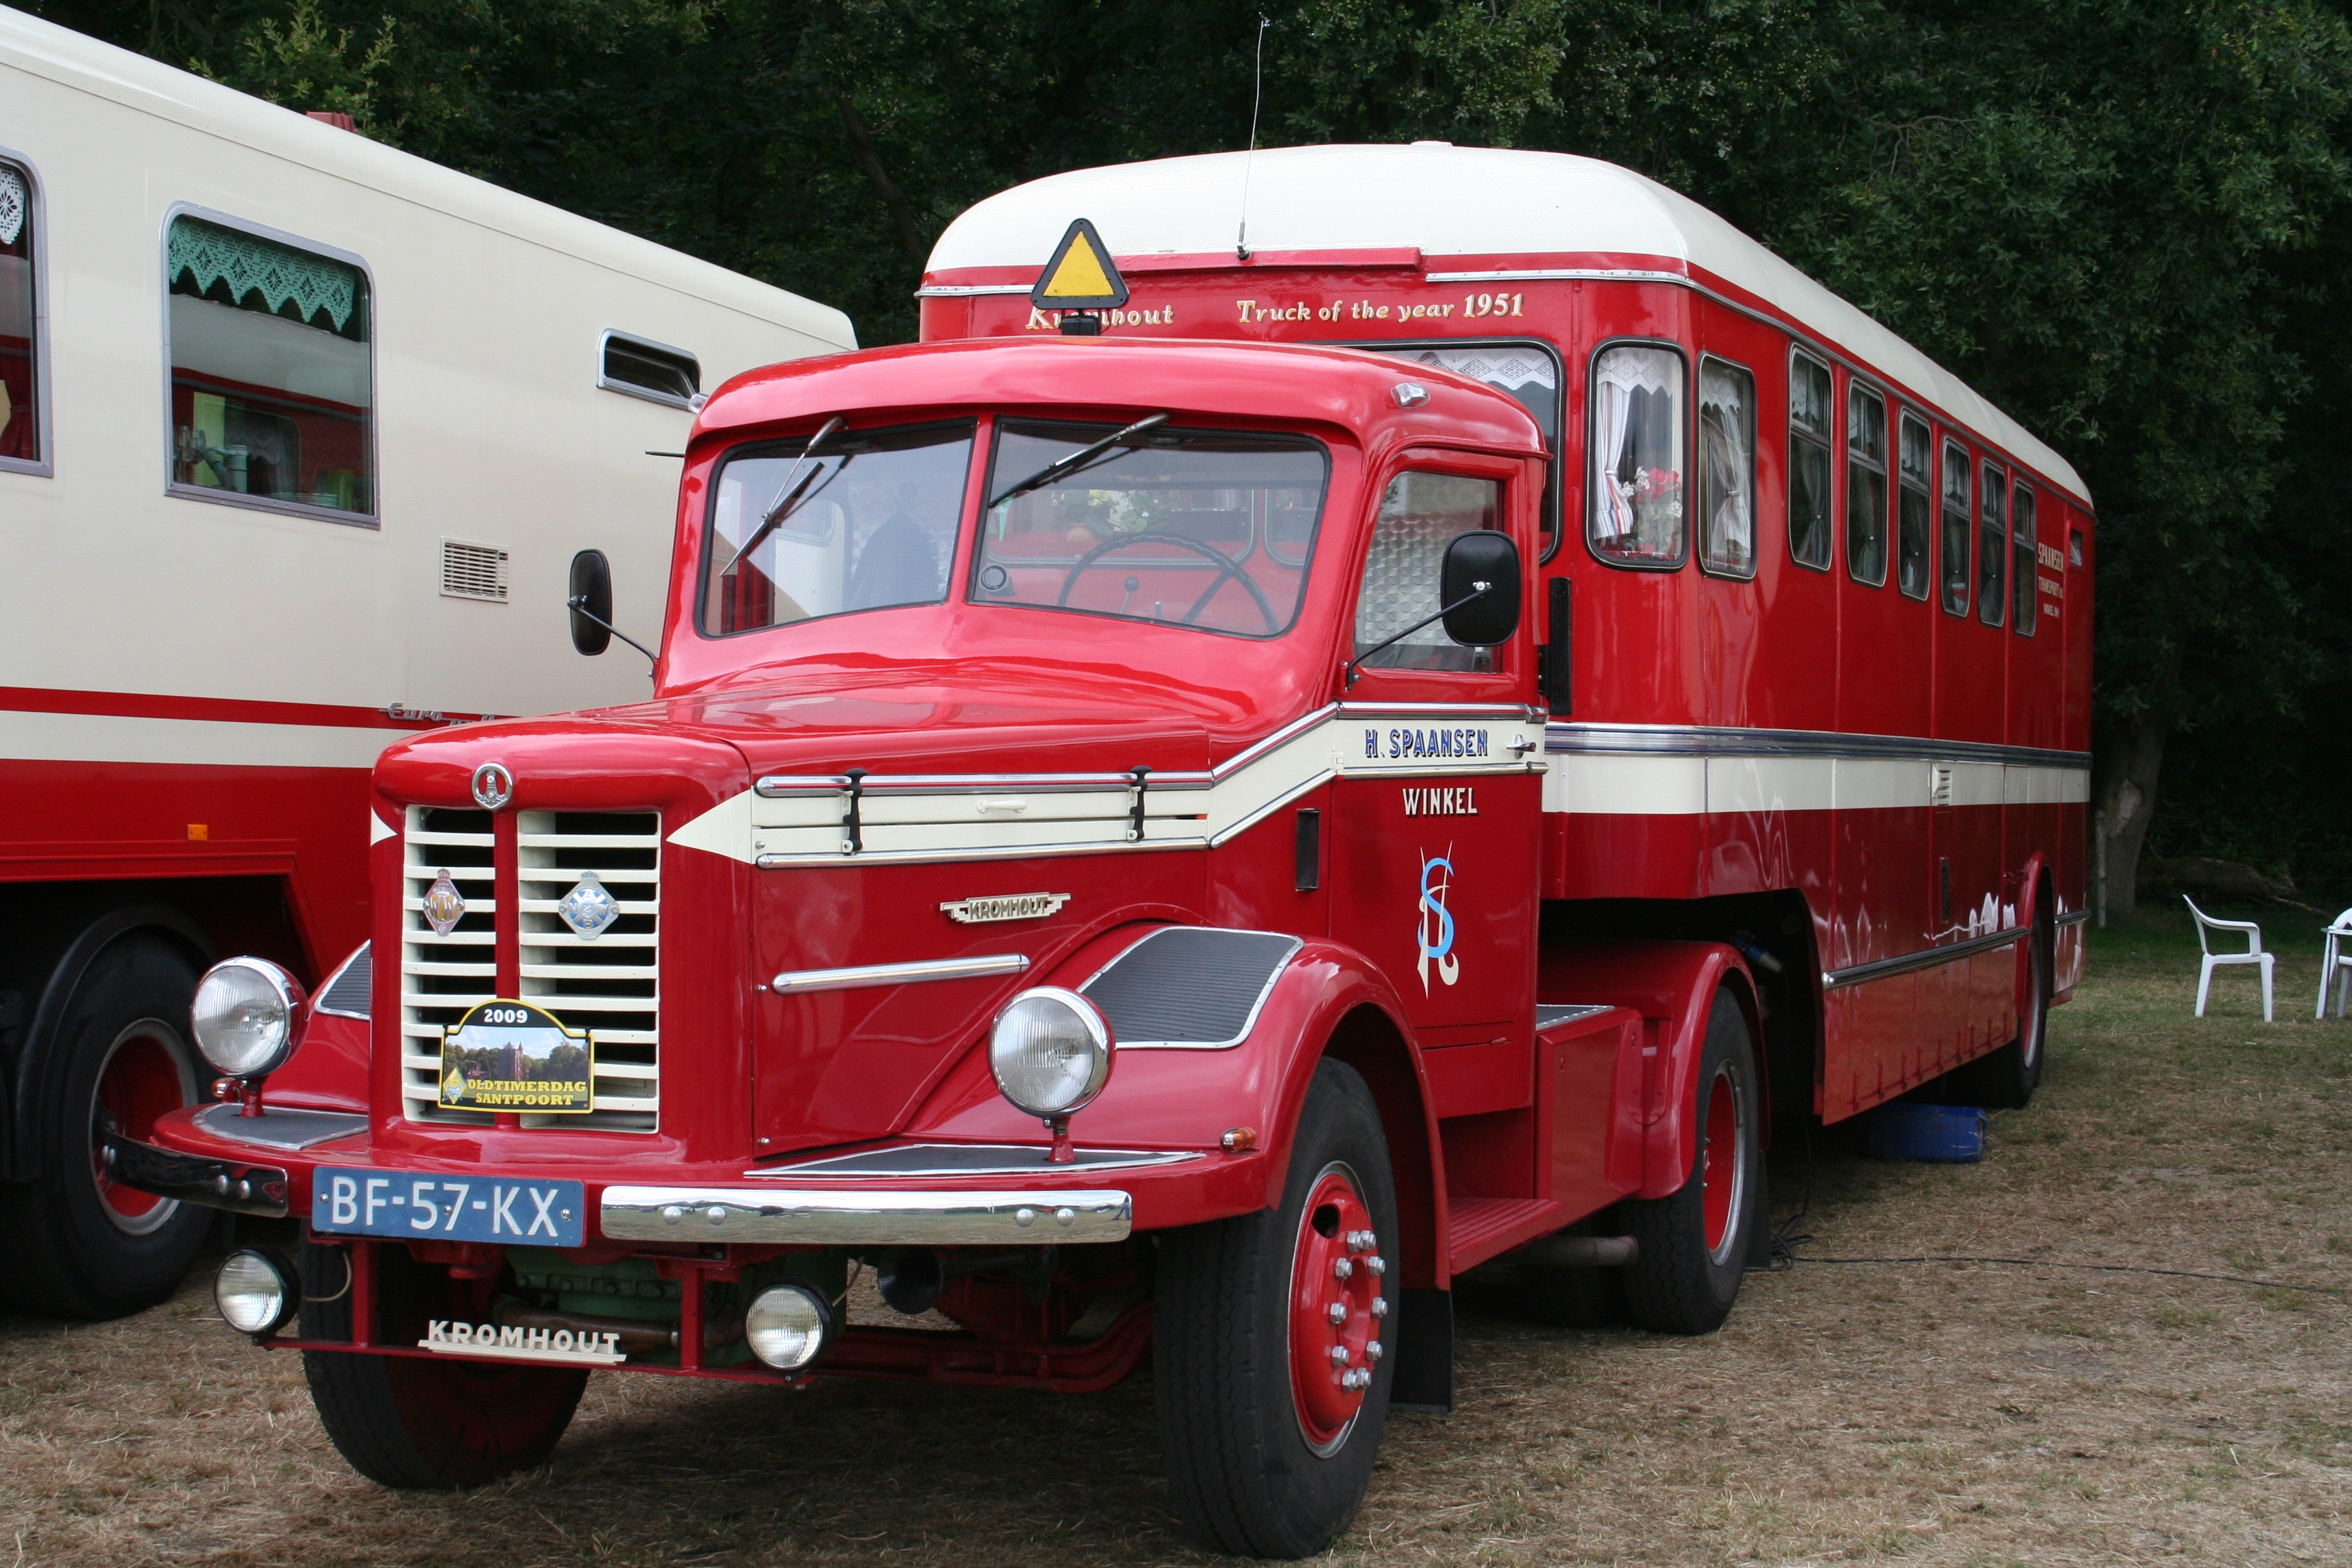
car, transport, truck, vehicle, motor vehicle, emergency service, fire department, red truck, land vehicle, antique truck, fire apparatus, emergency vehicle